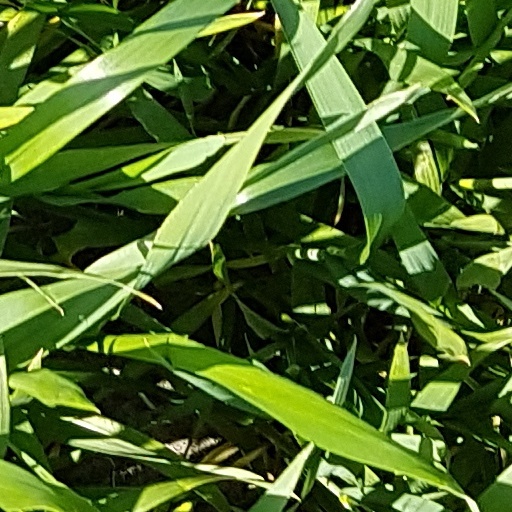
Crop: wheat